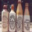
Label: bottle